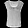
Label: T - shirt / top